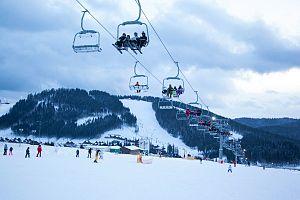
Bukovel - est une des plus grandes stations de ski en Ukraine située près du village de Palyanytsya, municipalité de Yaremtche, au pied de la montagne de Bukovel, à une altitude de 920 mètres au-dessus du niveau de la mer. Le point culminant de la station est la montagne de Dovga : 1372 m. La saison s'étend de la fin de novembre jusqu’au milieu ou à la fin du mois d'avril. En 2012, Bukovel a été reconnue comme la station de ski qui connaît le développement le plus rapide au monde. Le domaine skiable est - sans commune mesure - le plus vaste et le plus moderne d'Ukraine. Boukovel se porte candidate à l'organisation des jeux olympiques d'hiver de 2018.